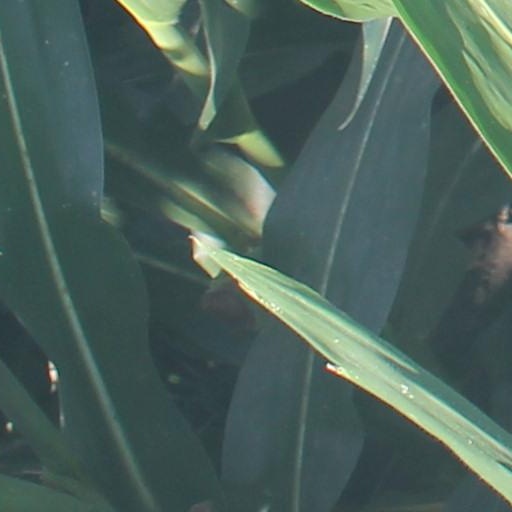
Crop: maize; corn